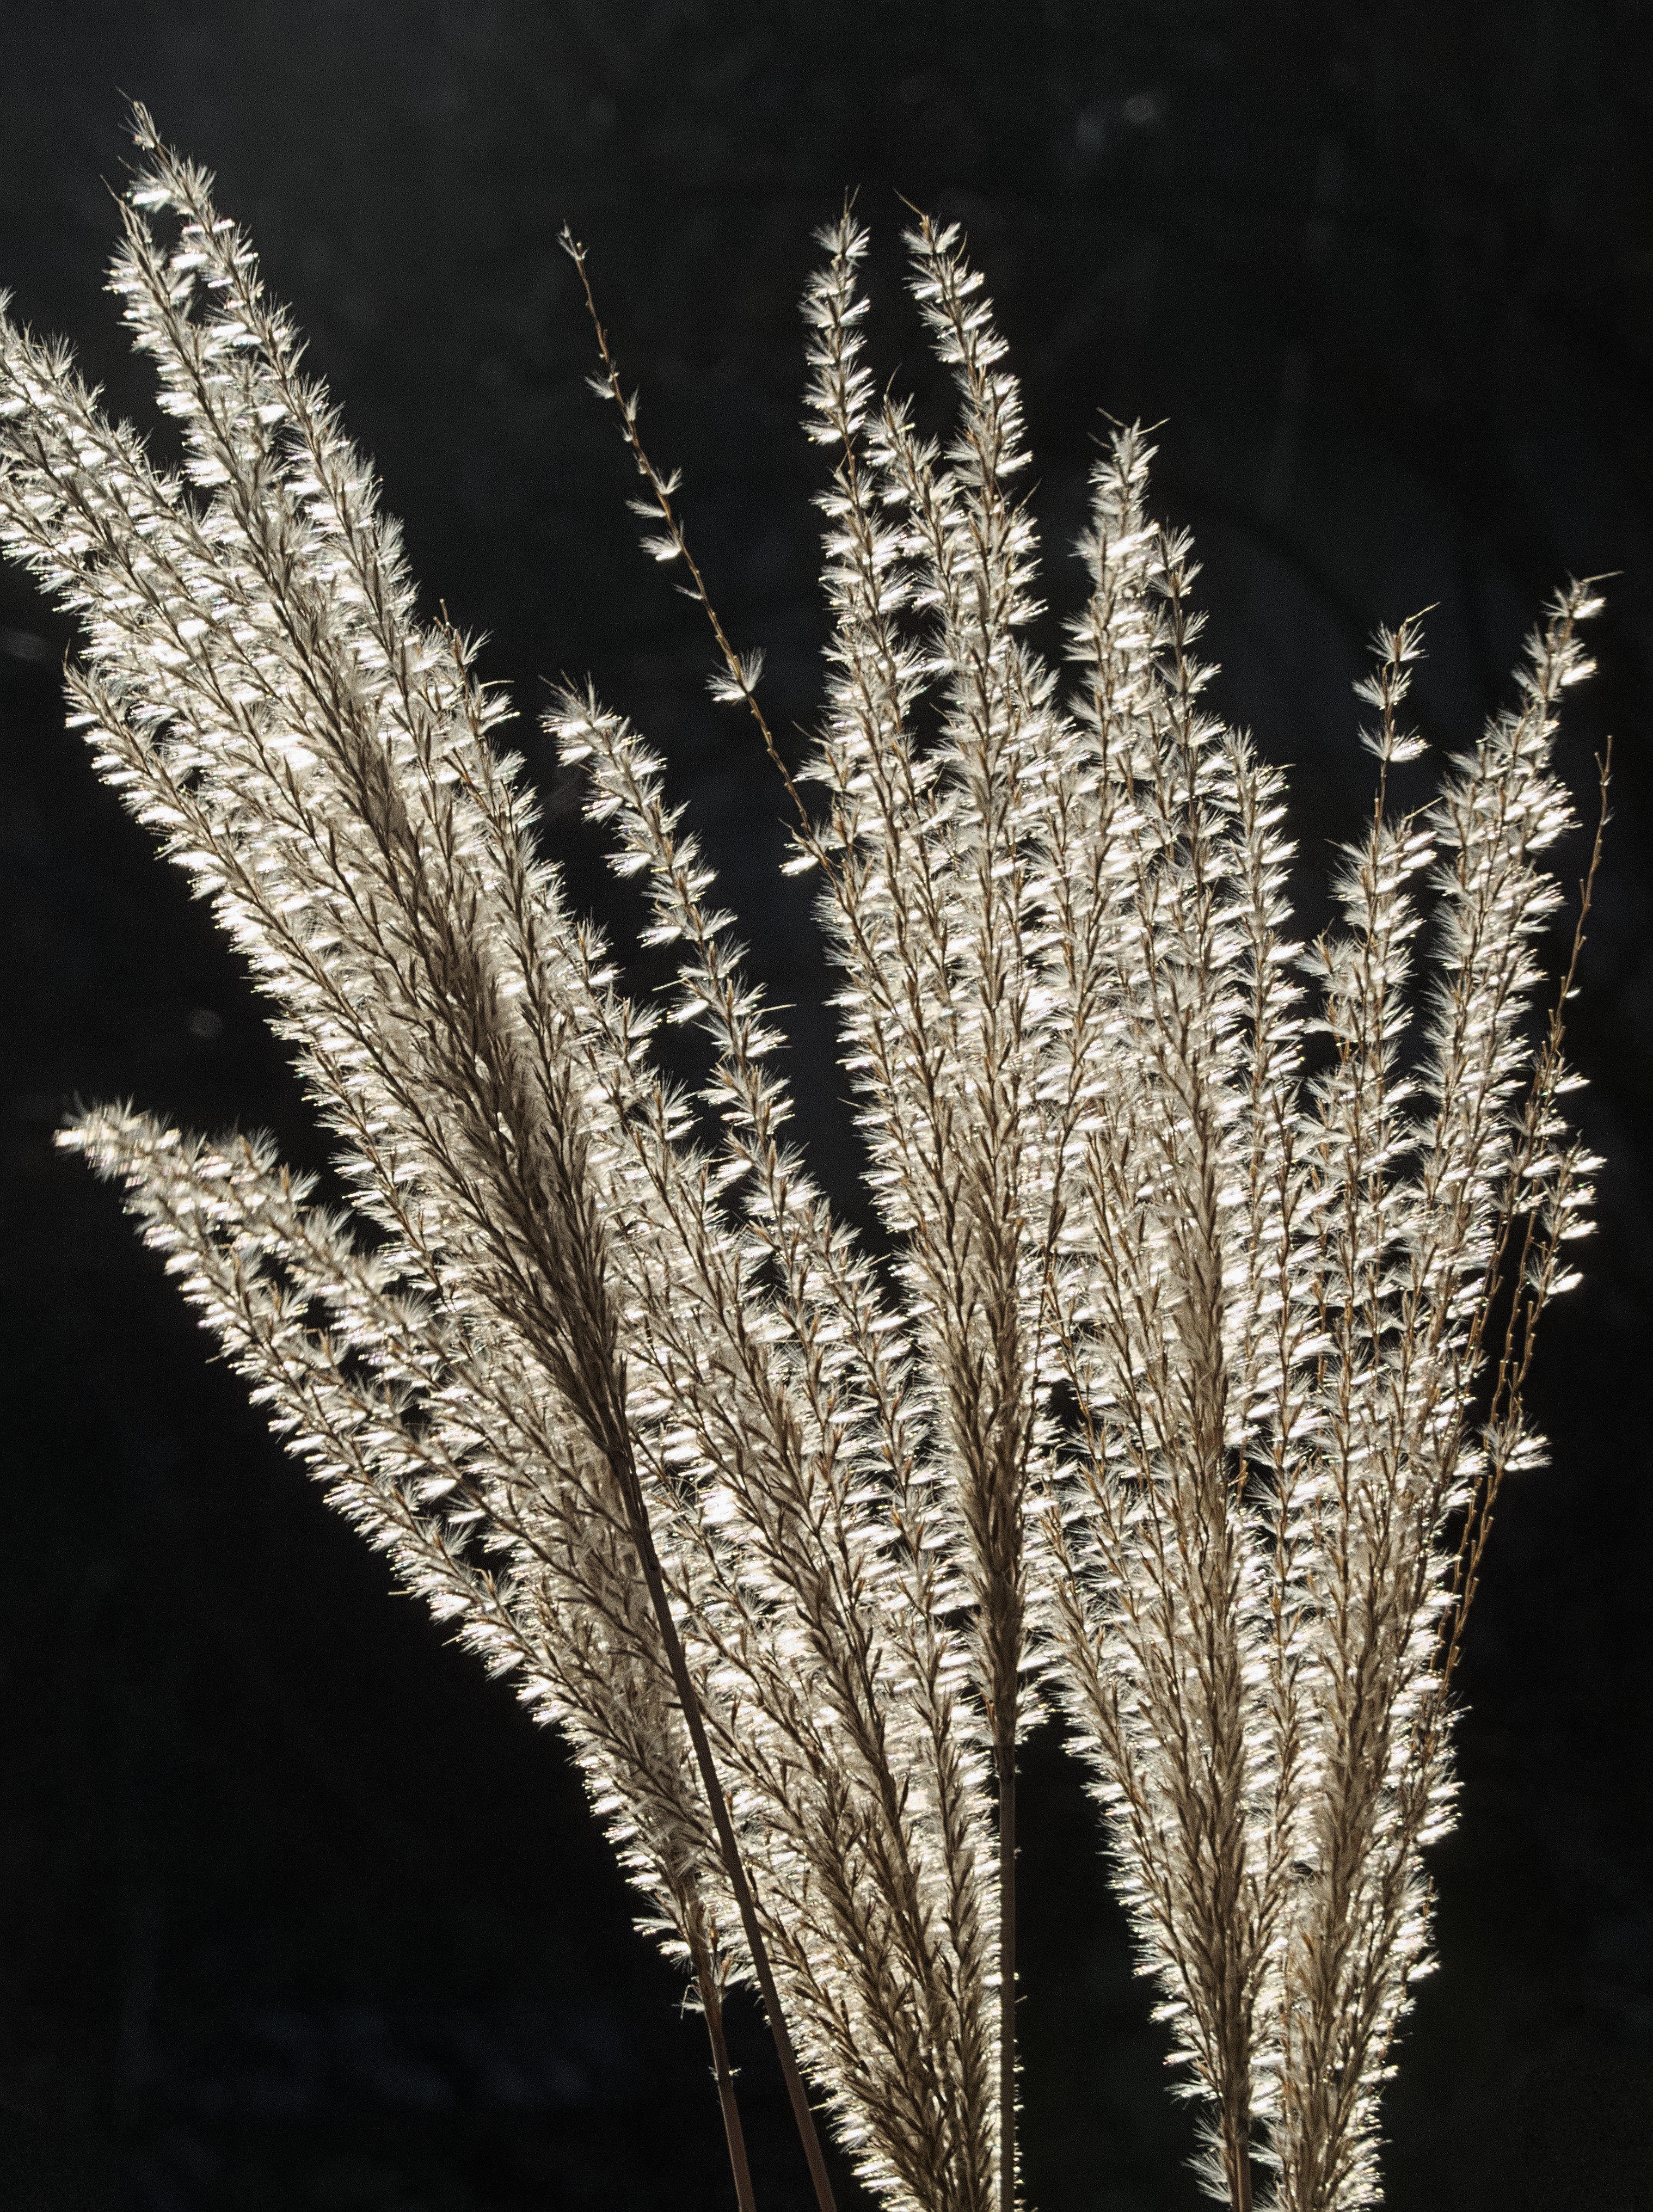
nature, grass, branch, plant, leaf, flower, frost, glow, lighting, flora, twig, close up, light fixture, chandelier, the sun, macro photography, grass family